Isaac Kashdan

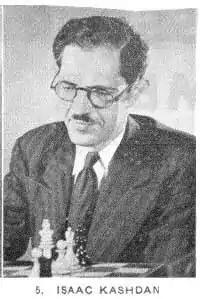

Isaac Kashdan (November 19, 1905, in New York City – February 20, 1985, in Los Angeles) was an American chess grandmaster and chess writer. He was twice U.S. Open champion (1938, 1947). He played five times for the United States in chess Olympiads, winning a total of nine medals, and his Olympiad record is the all-time best among American players.